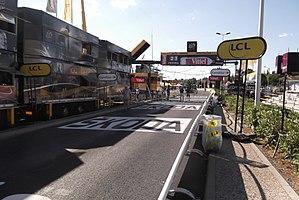
Ligne d'arrivée à Montpellier.
La page Tour de France à Montpellier relate le passage du Tour de France cycliste à Montpellier, commune française située dans le département de l'Hérault en région Occitanie.